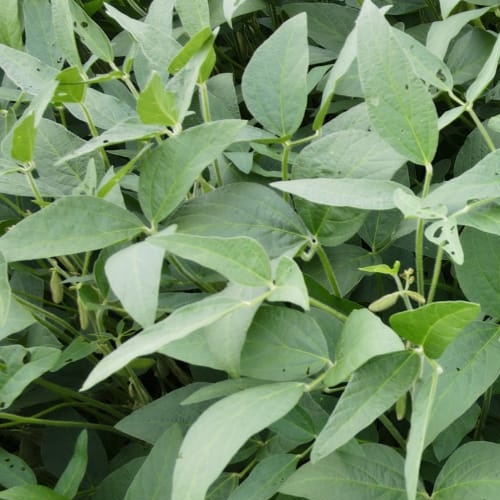
Label: Diabrotica_speciosa